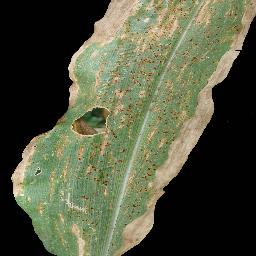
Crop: corn
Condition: (maize)_common_rust